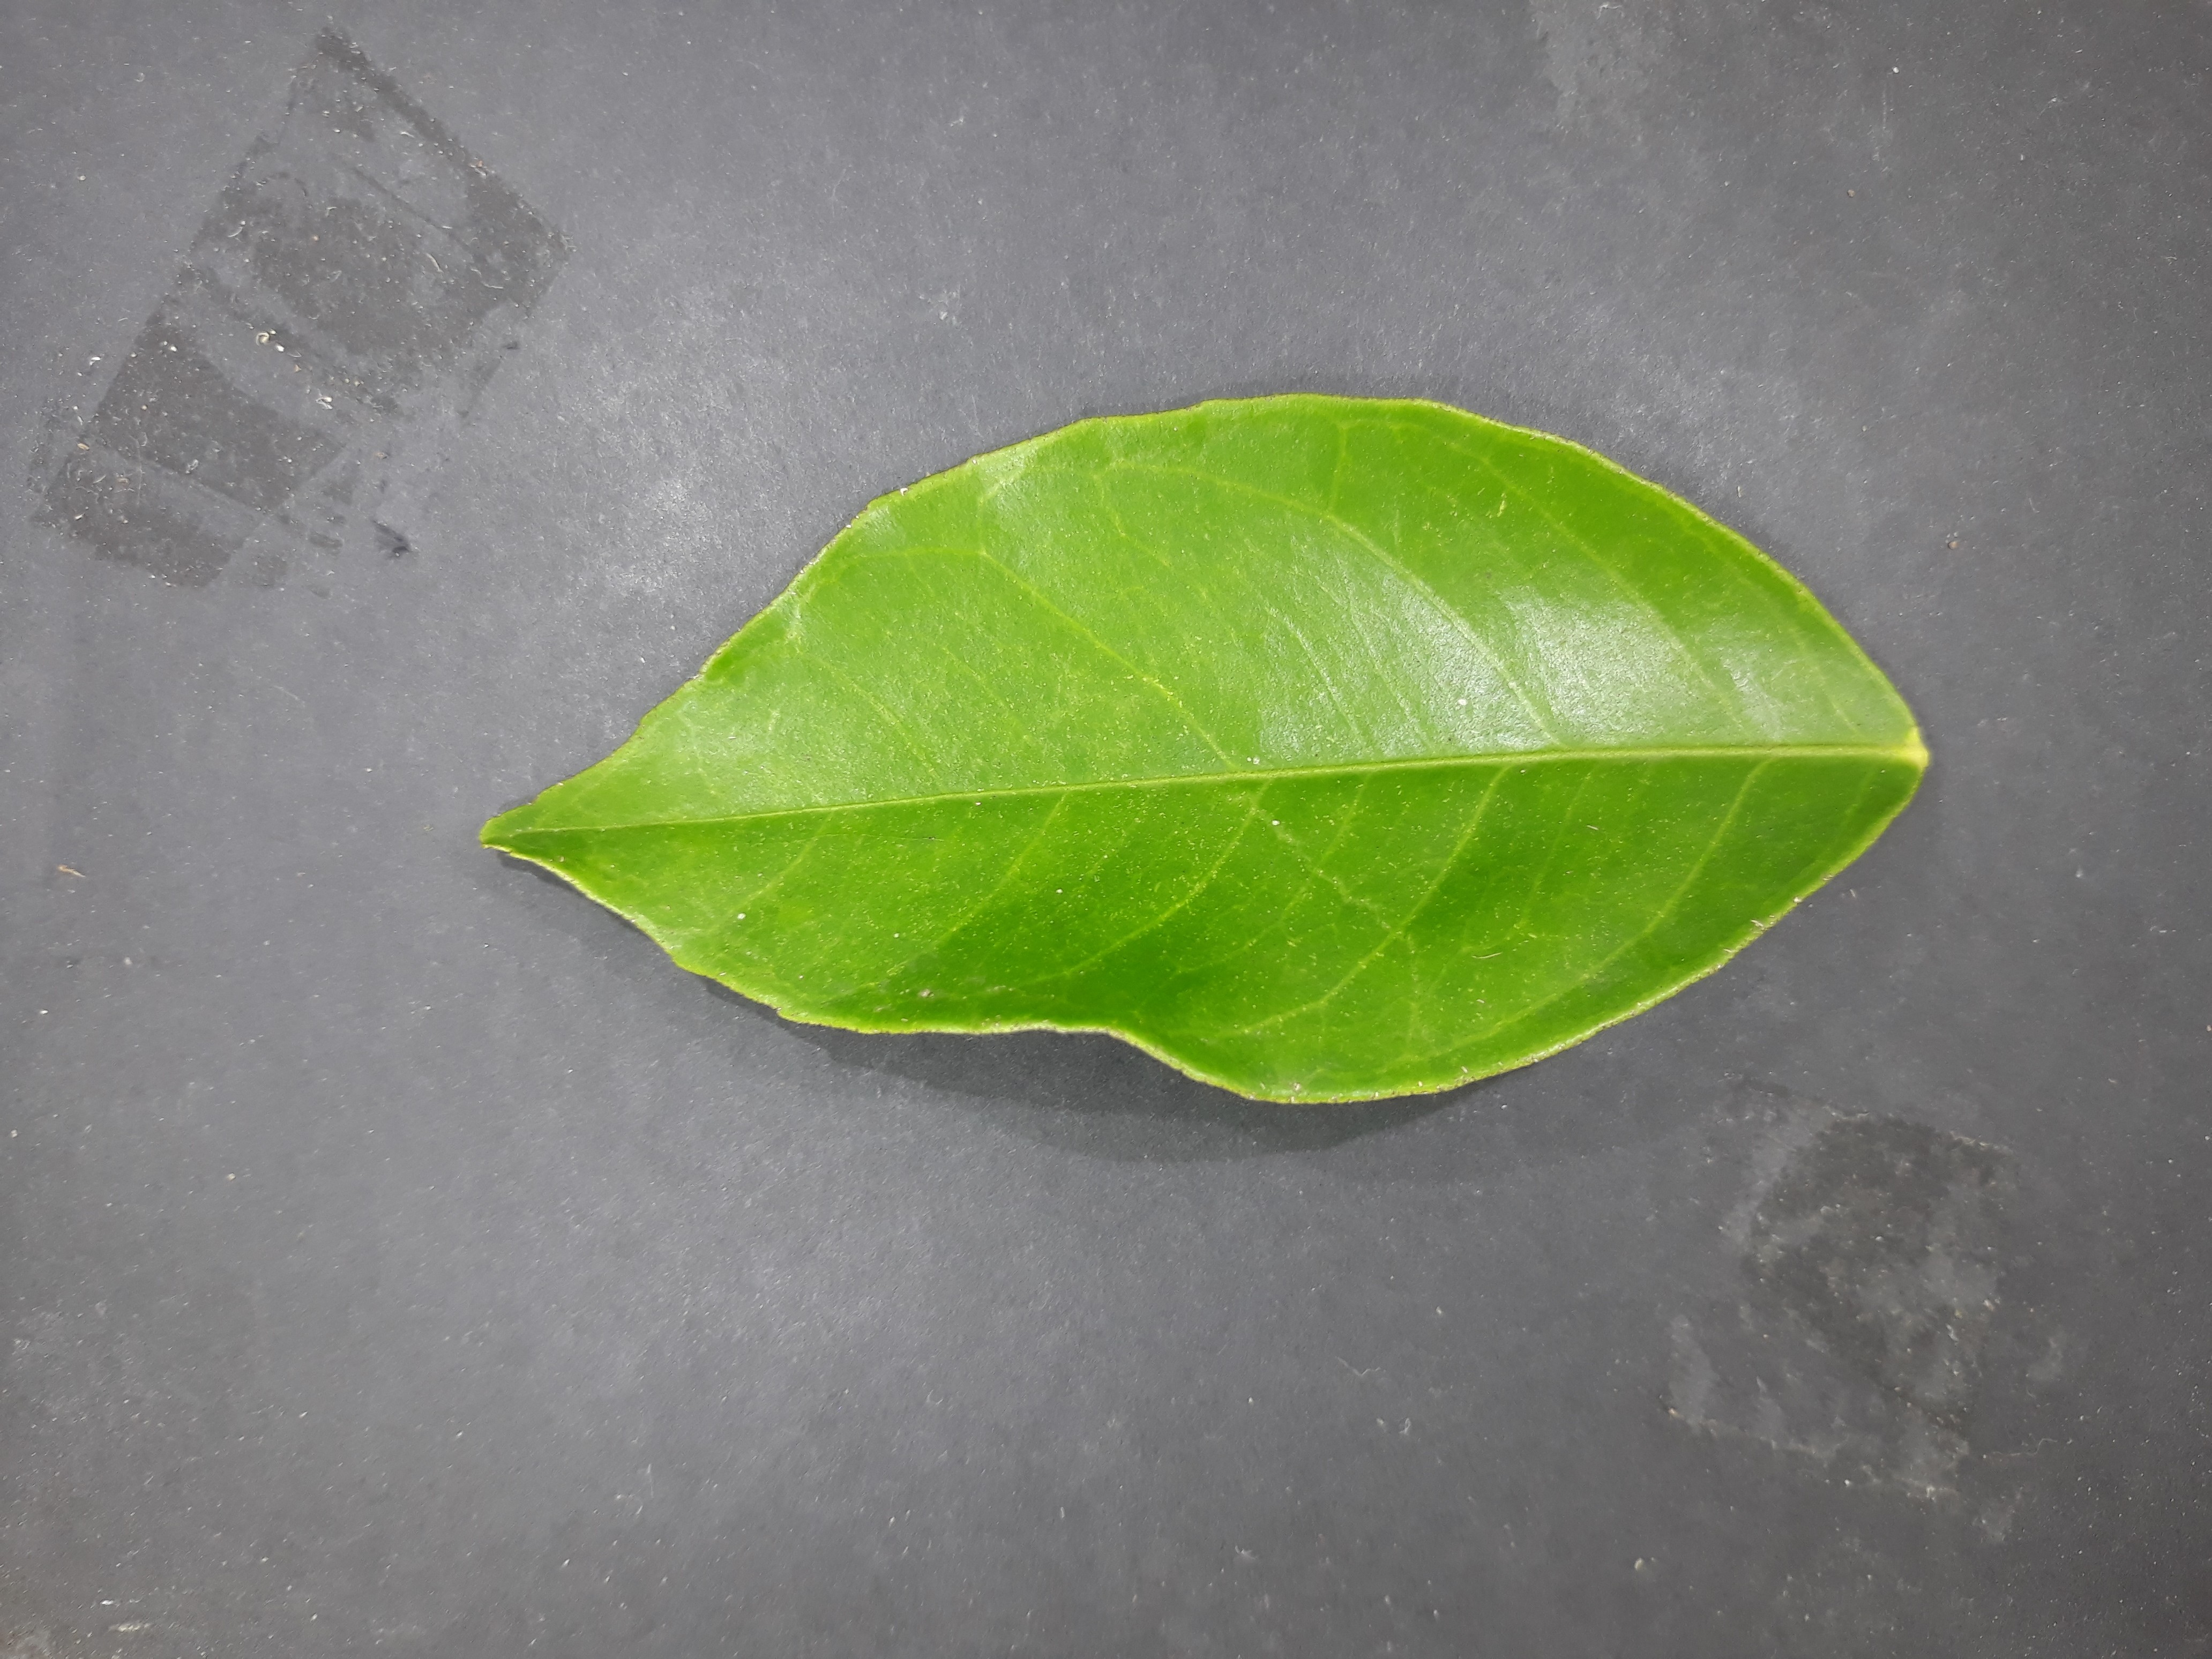
Label: Healthy